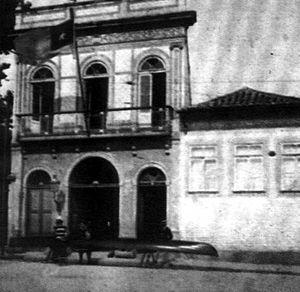
Le Botafogo de Futebol e Regatas est un club sportif brésilien, issu de la fusion en 1942 du Club de Regatas Botafogo, fondé en 1894, et du Botafogo Football Club, fondé en 1904.
Le Botafogo de Futebol e Regatas est un club omnisports brésilien, basé à Rio de Janeiro, dans le quartier du même nom, Botafogo. Il est principalement reconnu pour sa section de football, mais comporte également des sections de football de plage, d'aviron, de volley-ball, de basket-ball, de natation et d'autres. Fondé en tant que club de football le 12 août 1904, sous le nom de Botafogo Football Club, il fusionne avec le Club de Regatas Botafogo, un autre club du même quartier, fondé lui le 1ᵉʳ juillet 1894, pour former le Botafogo de Futebol e Regatas le 8 décembre 1942, jour de la fête de la sainte patronne du club, Nossa Senhora da Conceição.